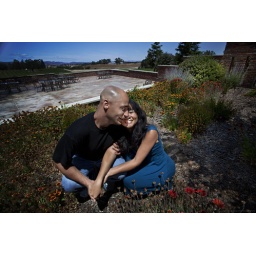
laughing in the flower bed